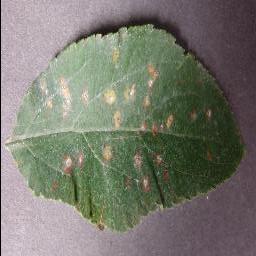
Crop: apple
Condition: cedar_rust